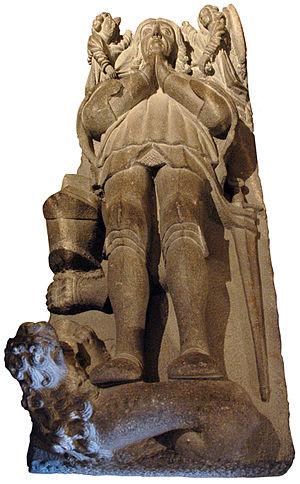
Gisant de Gilles de Texue (1478 - 1514) en pierre de Kersanton
Le château de Brest est un château fort classé monument historique depuis le 21 mars 1923 situé dans le département du Finistère en France. Du Castellum romain du IIIᵉ siècle à la citadelle de Vauban jusqu'à aujourd'hui, il a traversé dix-sept siècles d’histoire et a conservé pendant tout ce temps sa vocation originelle de forteresse militaire. Il demeure aujourd'hui un site stratégique de première importance.